Maud de Braose, Baroness Mortimer of Wigmore

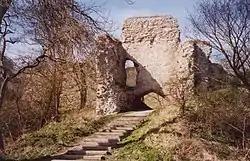
The ruins of Wigmore Castle, the principal residence of Maud de Braose and Roger Mortimer

In 1247 Maud married Roger Mortimer of Wigmore. An old manuscript (written in Latin) describing the foundation of Wigmore Abbey recorded that "Rog (secundus)...Radulphi et Gwladusae filius" wedded "Matildem de Brewys, filiam domini Willielmi de Brewys domini de Breghnoc". As the eldest son of Ralph de Mortimer and his Welsh wife, Princess Gwladys Ddu, Roger was himself a scion of another important Marcher family, and had succeeded his father in 1246, upon the latter's death. He was created 1st Baron Mortimer of Wigmore on an unknown date. Maud was seven years his senior, and they had been betrothed since childhood. He was the grandson of Llewelyn, Prince of Wales, the man who had ordered the execution of her father.